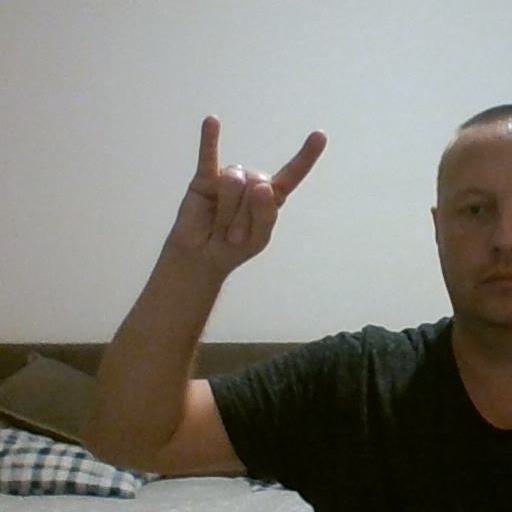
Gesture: rock